Roy Williams (safety)

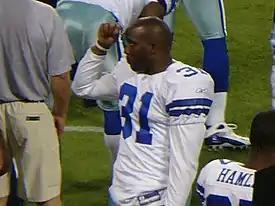
Williams with the Dallas Cowboys in 2008

Roy Lee Williams (born August 14, 1980), is an American former professional football player who was a safety in the National Football League (NFL) for nine seasons. He played college football for the Oklahoma Sooners, earning unanimous All-American honors. He was selected by the Dallas Cowboys eighth overall in the 2002 NFL draft, and played professionally for the Cowboys and Cincinnati Bengals. He earned five straight Pro Bowl selections from 2003 to 2007. Williams was considered by some to be one of the most violent hitters in football during his playing career, and sometimes received criticism for his perceived “dirty” play-style.